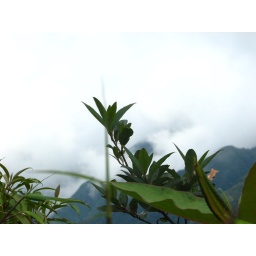
Nice plant in the mountain